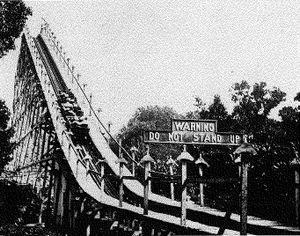
Luna Park à Charleston